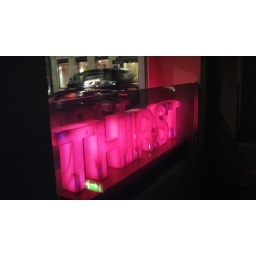
thirst sign in the window